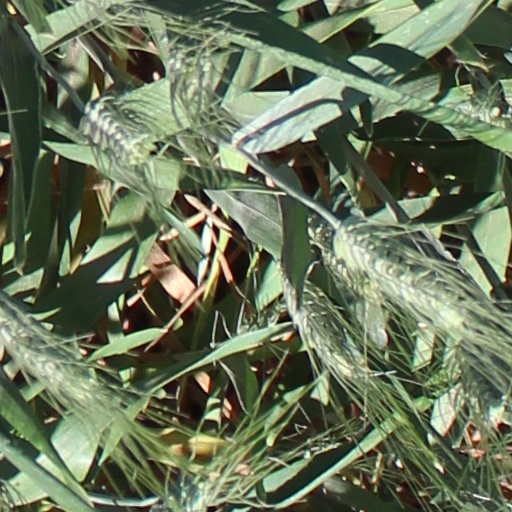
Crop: wheat